Louis-Guillaume Perreaux

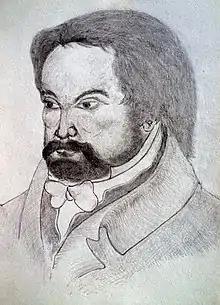
A Drawing of Louis-Guillaume Perreaux

Louis-Guillaume Perreaux (19 February 1816 – 5 April 1889) was a French inventor and engineer who submitted one of the first patents for a working motorcycle in 1869.